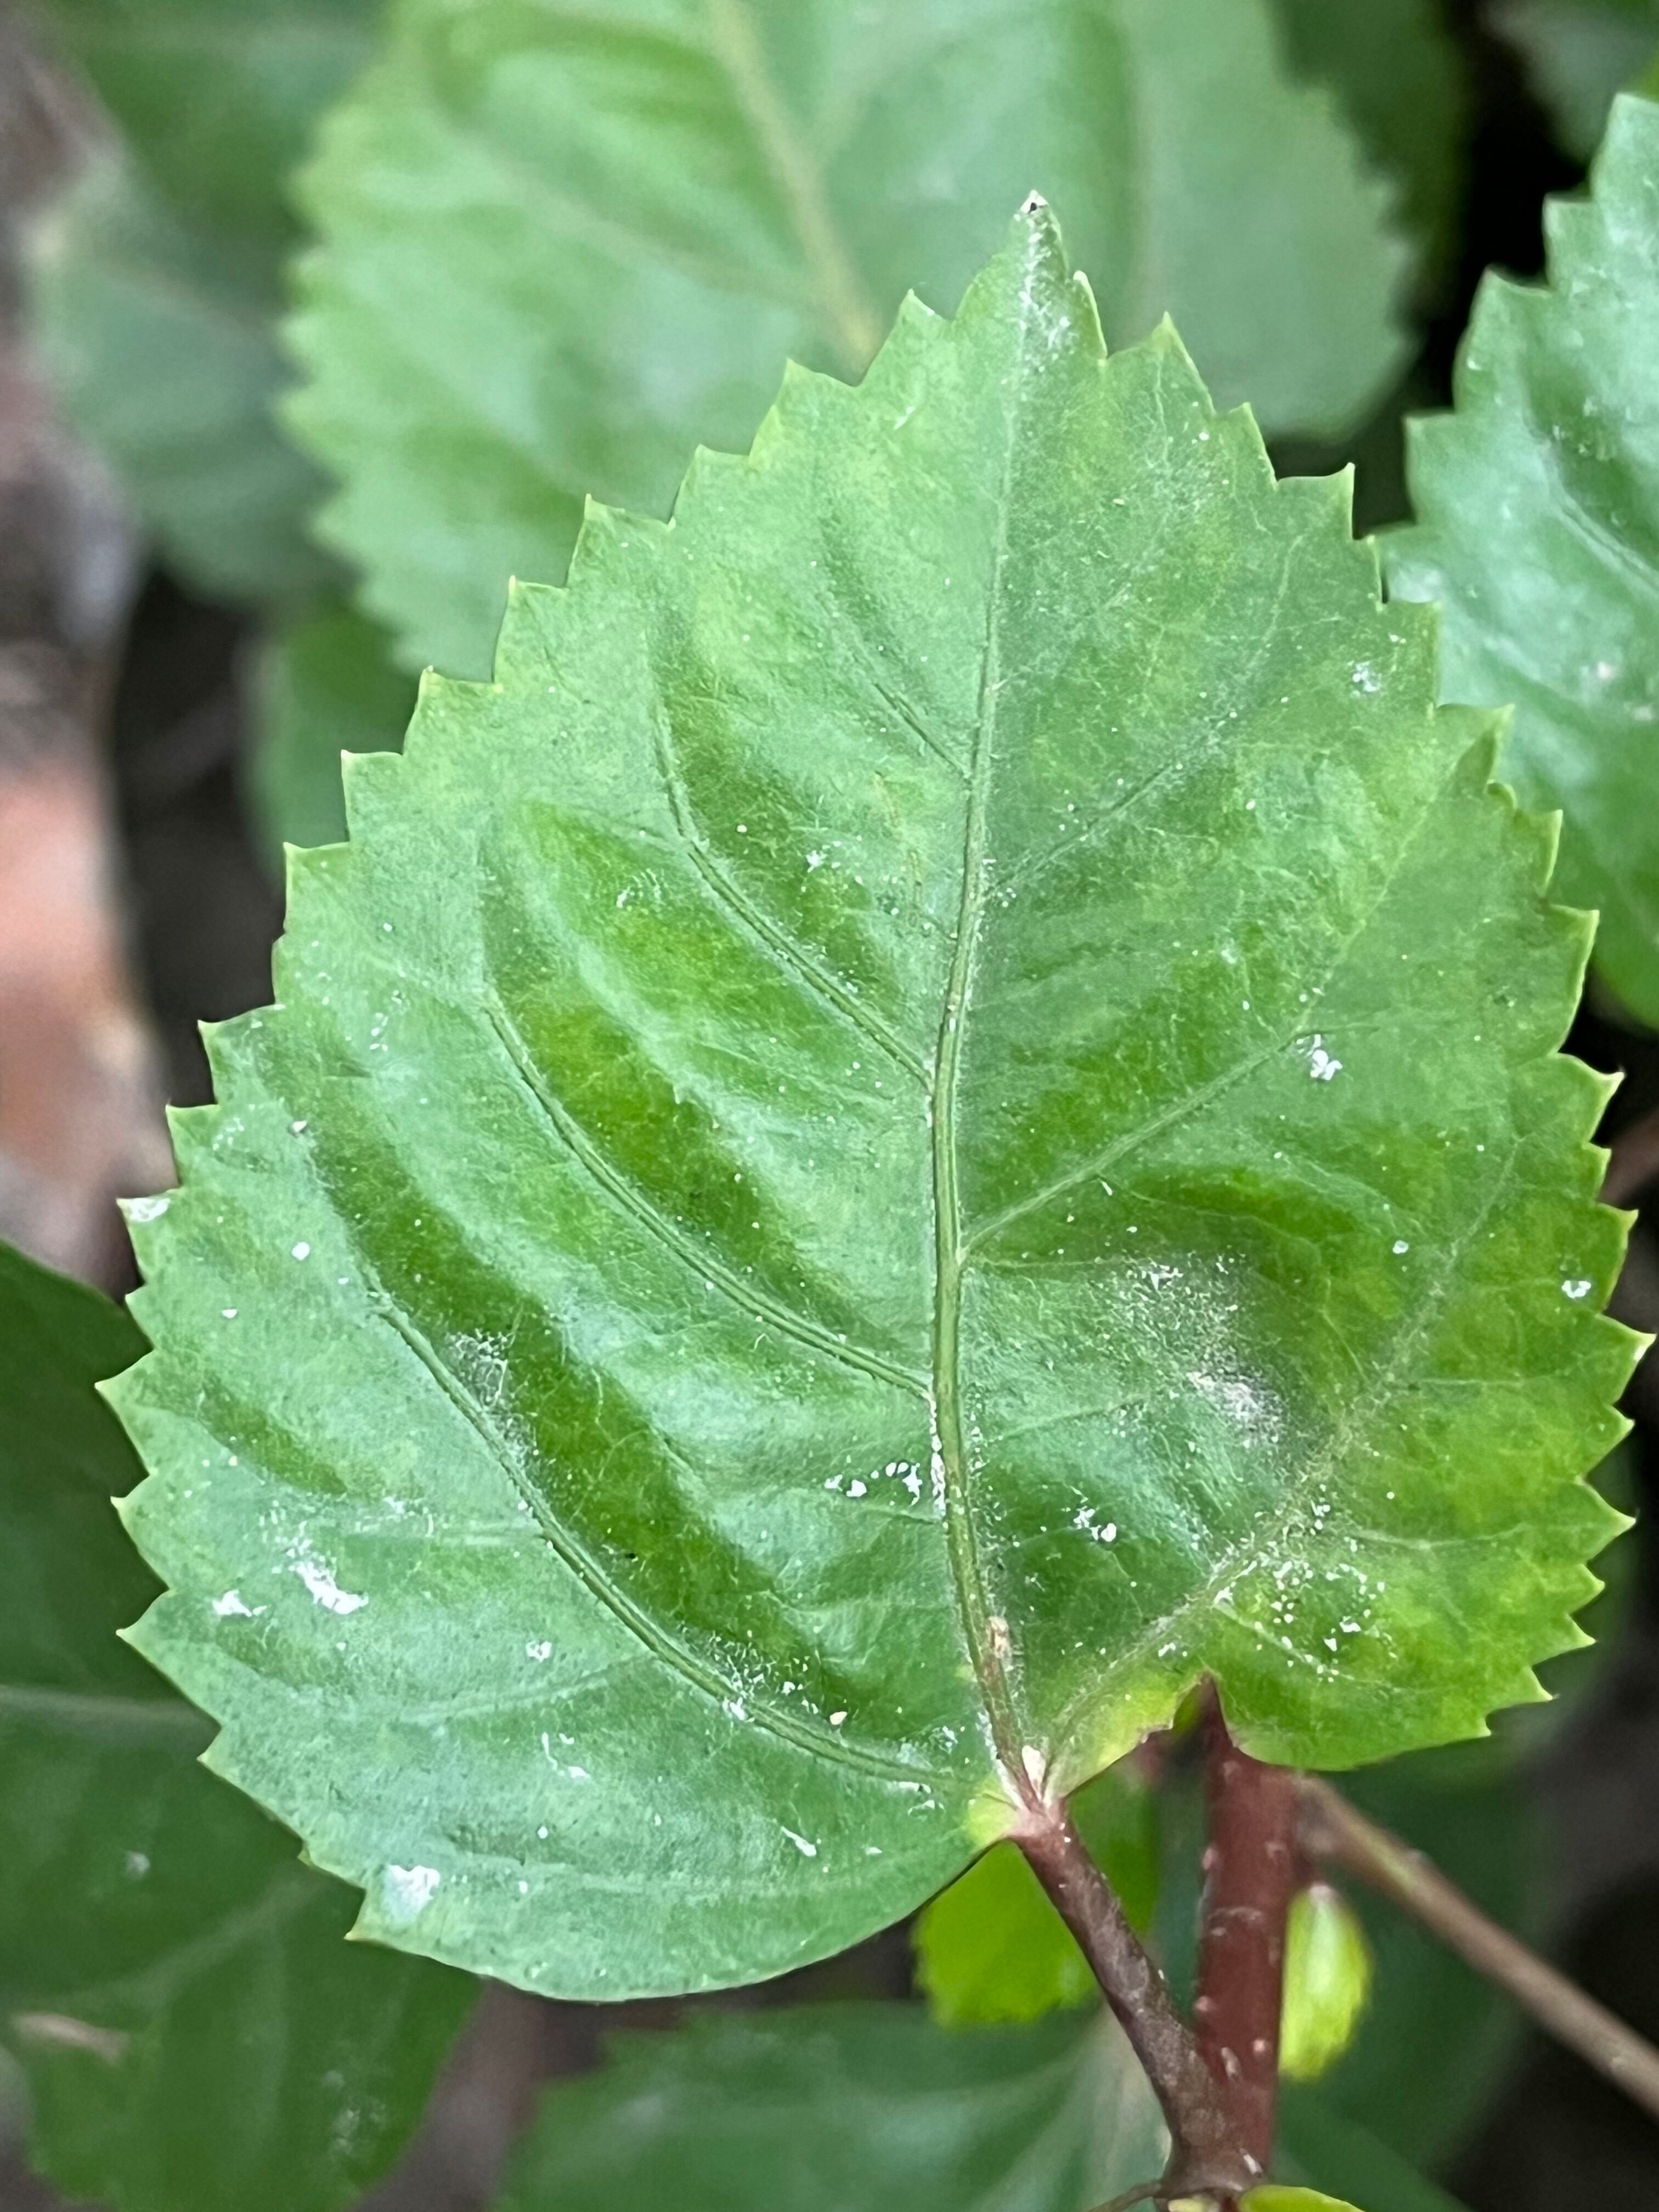
Plant species: hibiscus-rosa-sinensis